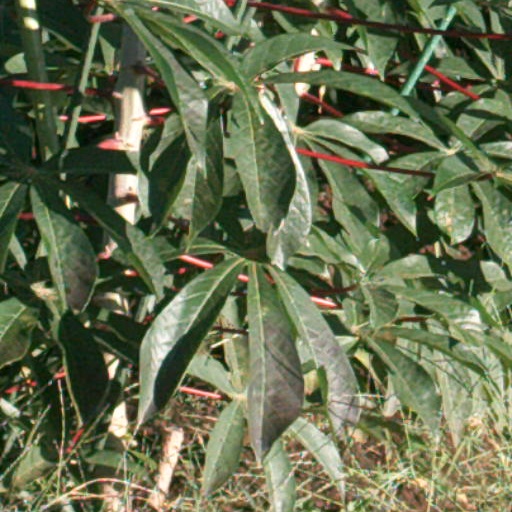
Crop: cassava